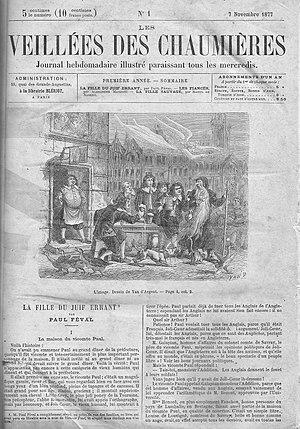
Revue Les Veillées des chaumières n°1 (7 novembre 1877), page 1/8. Figurent dans ce numéro les premiers épisodes de trois feuilletons
Cette page concerne l'année 1877 du calendrier grégorien.